Demographic history of Macedonia

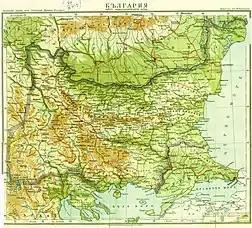
Bulgarian campaigns during World War I.

In 1925, D. J. Footman, the British vice consul at Skopje, addressed a lengthy report for the Foreign Office. He wrote that "the majority of the inhabitants of "Southern Serbia" are Orthodox Christian Macedonians, ethnologically more akin to the Bulgarians than to the Serbs." He acknowledged that the Macedonians were better disposed toward Bulgaria because, Bulgarian education system in Macedonia in the time of the Turks, was widespread and effective; and because Macedonians at the time perceived Bulgarian culture and prestige to be higher than those of its neighbors. Moreover, large numbers of Macedonians educated in Bulgarian schools had sought refuge in Bulgaria before and especially after the partitions of 1913. "There is therefore now a large Macedonian element in Bulgaria, continued represented in all Government Departments and occupying high positions in the army and in the civil service..." He characterized this element as "Serbophobe, [it] mostly desires the incorporation of Macedonia in Bulgaria, and generally supports the IMRO." However, he also pointed to the existence of the tendency to seek an independent Macedonia with Salonica as its capital. "This movement also had adherents among the Macedonian colony in Bulgaria."